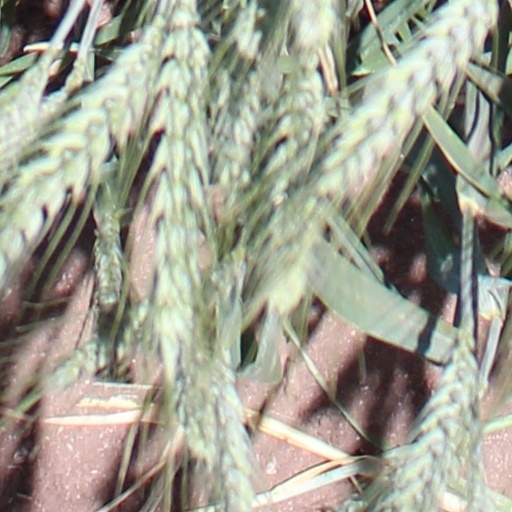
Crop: wheat